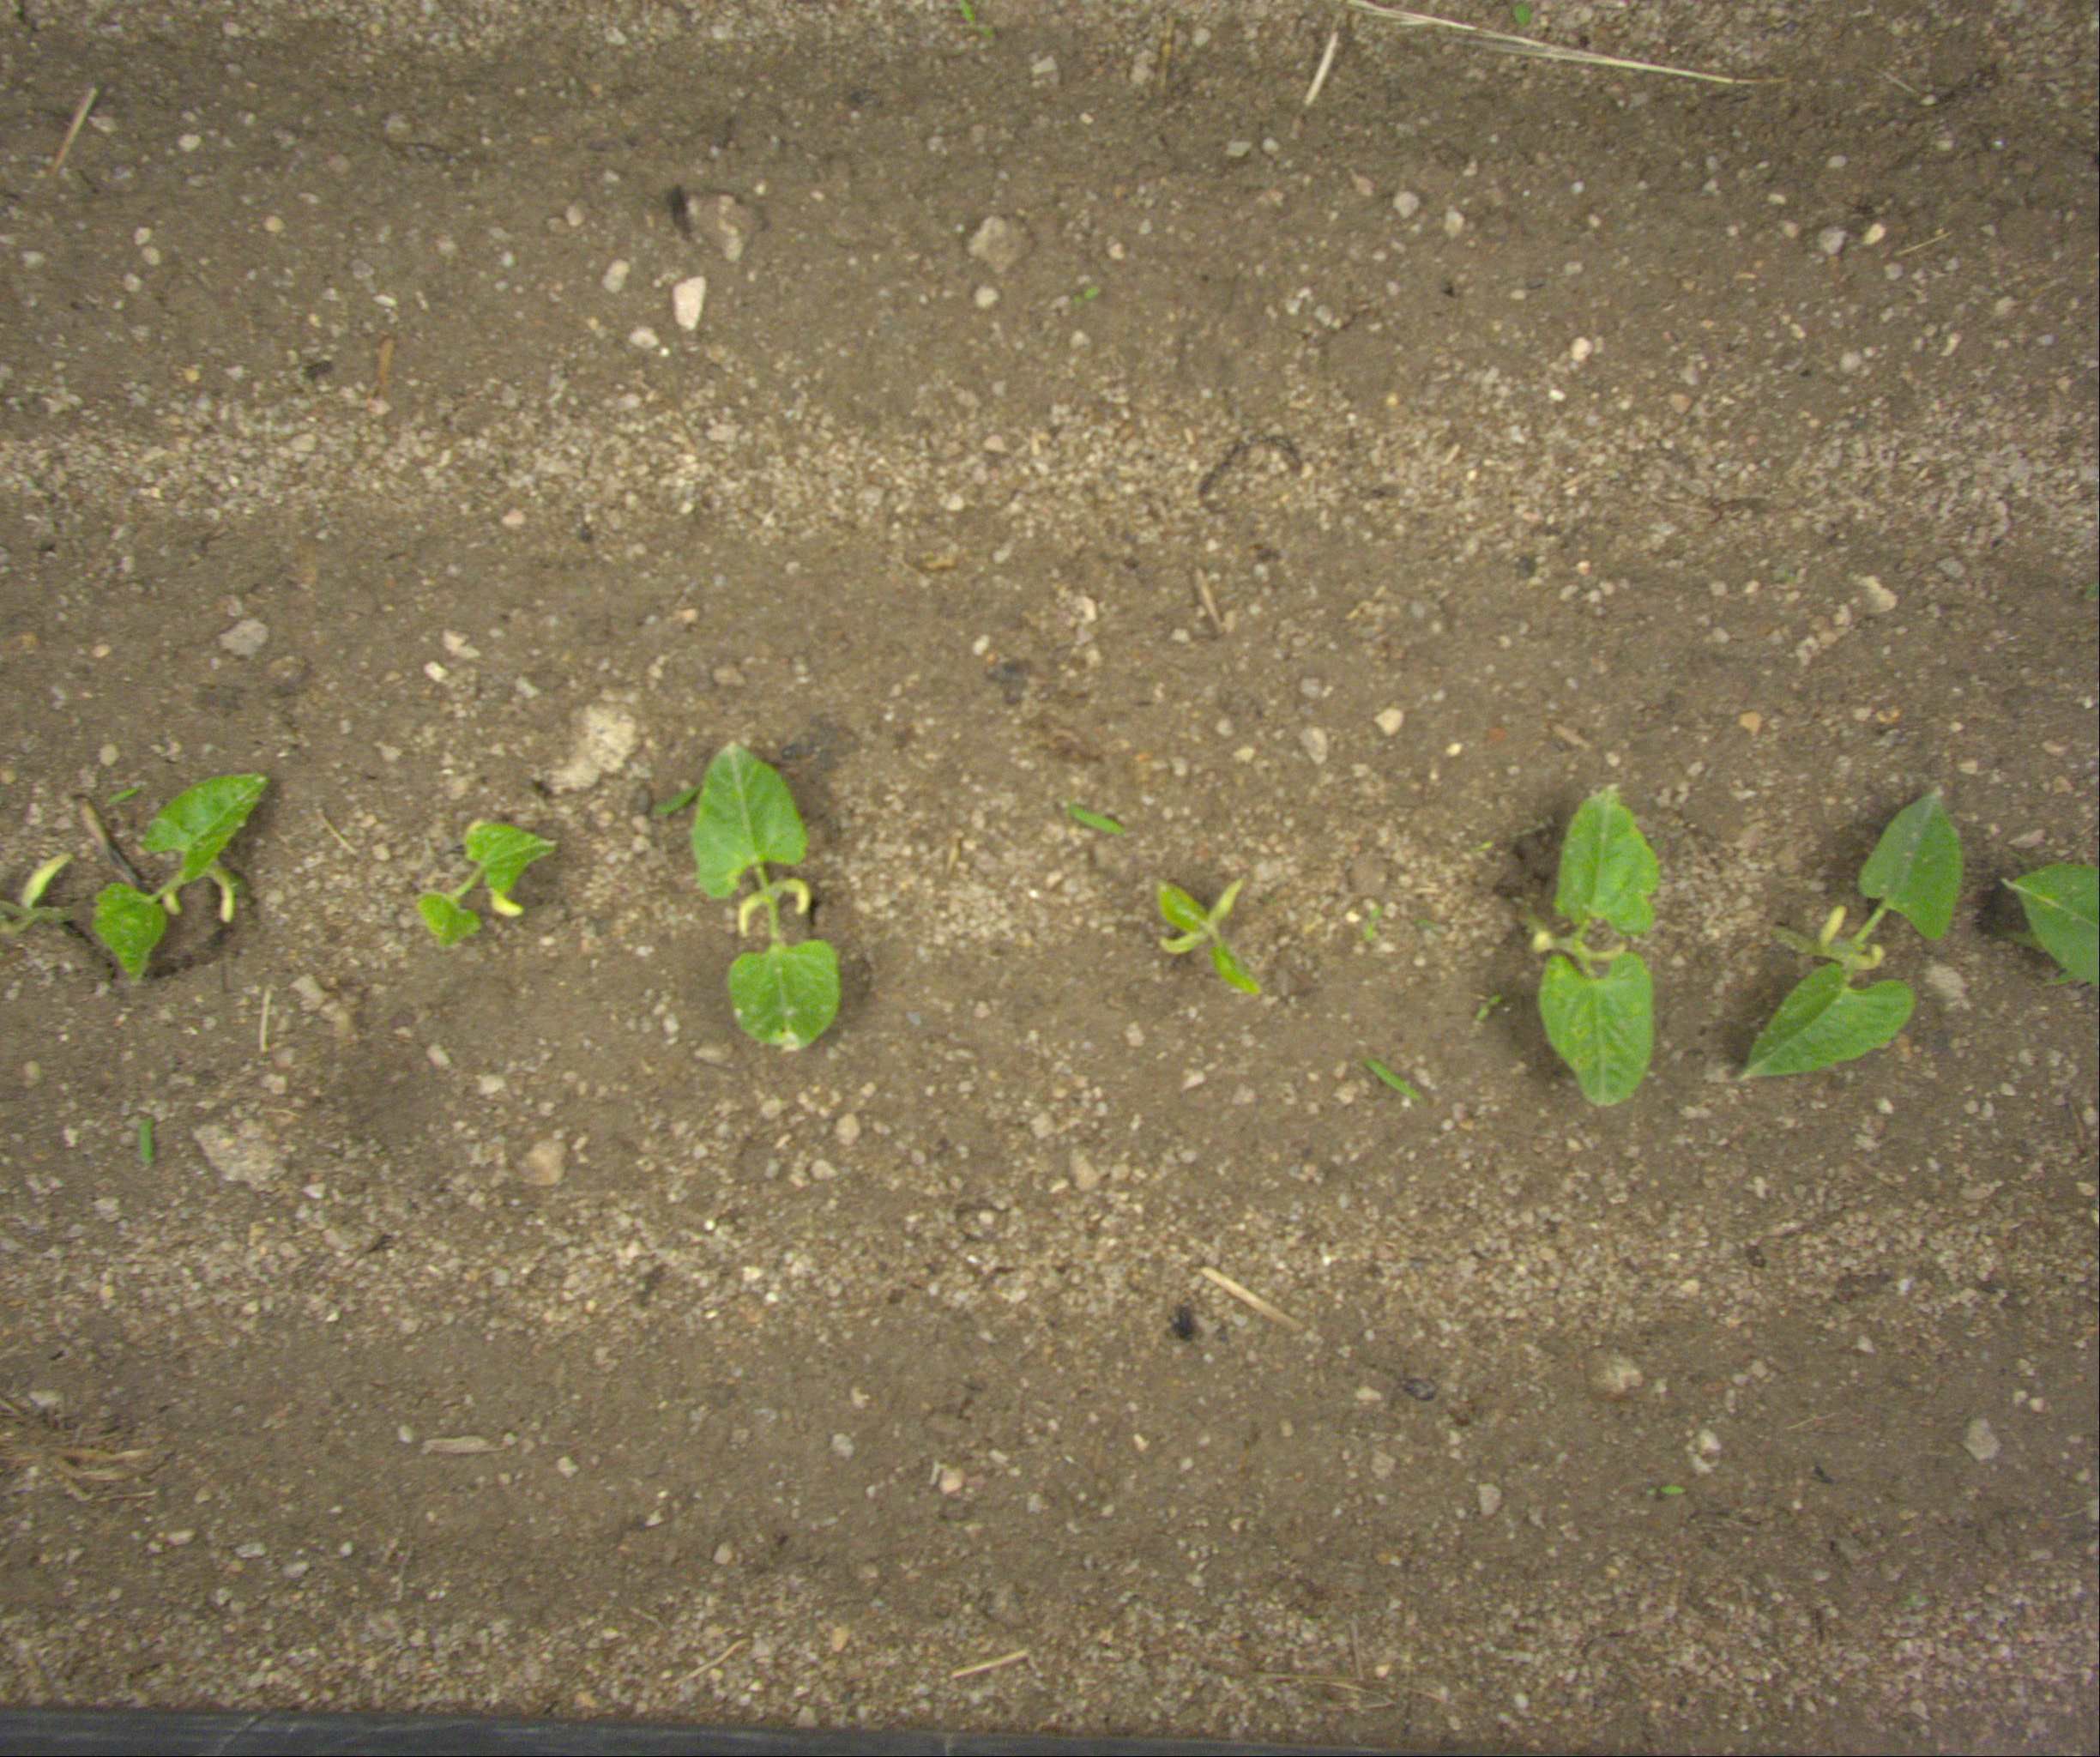
Crop: bean
Objects: bean, bean, bean, bean, bean, bean, stem_bean, stem_bean, stem_bean, stem_bean, stem_bean, stem_bean, stem_bean